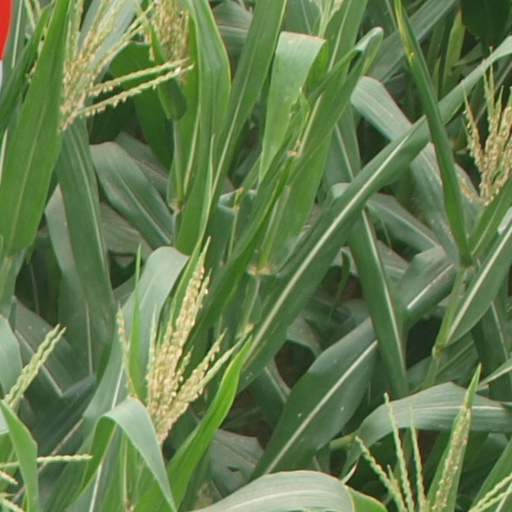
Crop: maize; corn